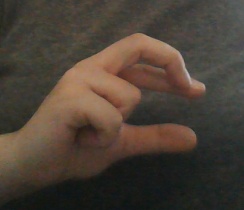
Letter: thal